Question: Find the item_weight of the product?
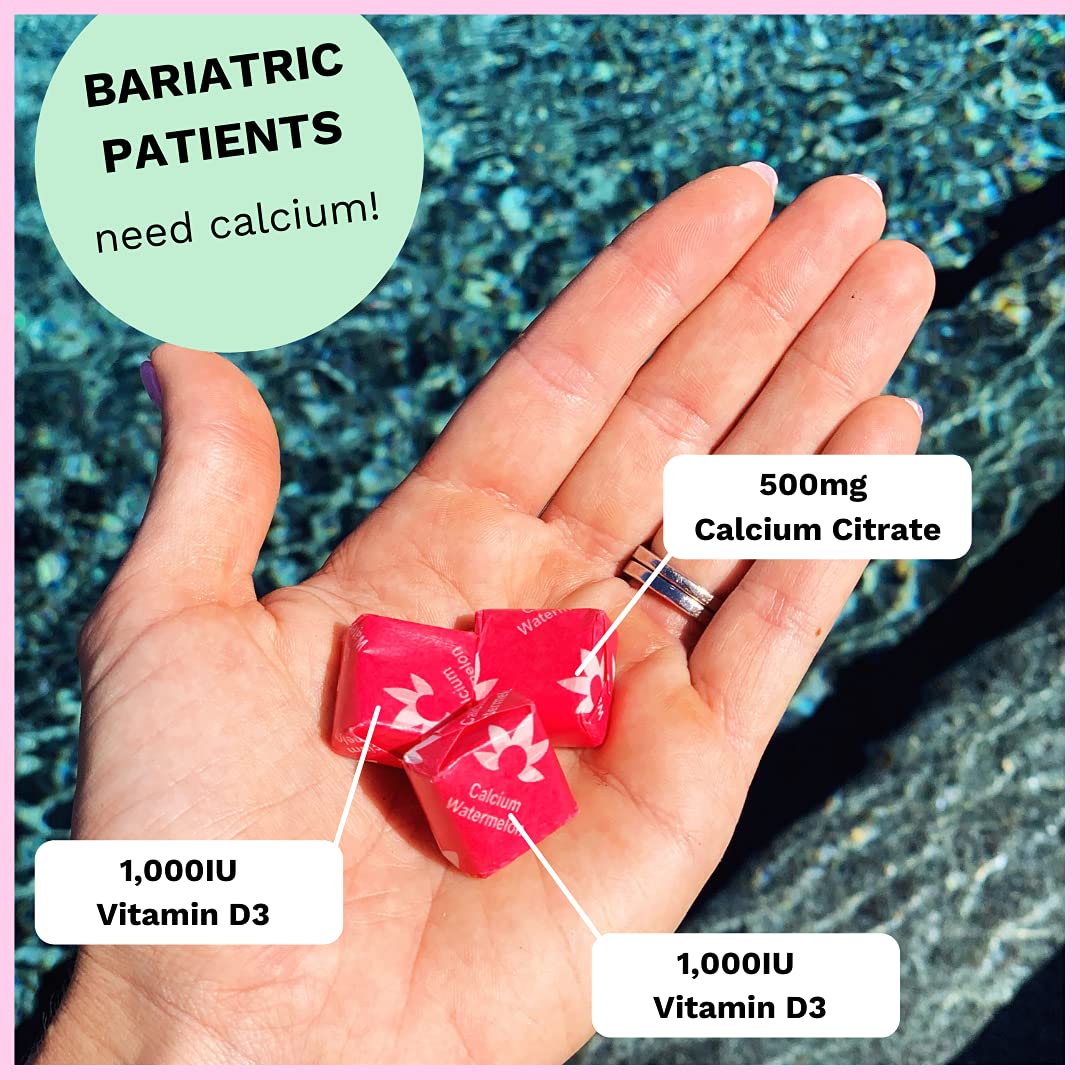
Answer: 500.0 milligram